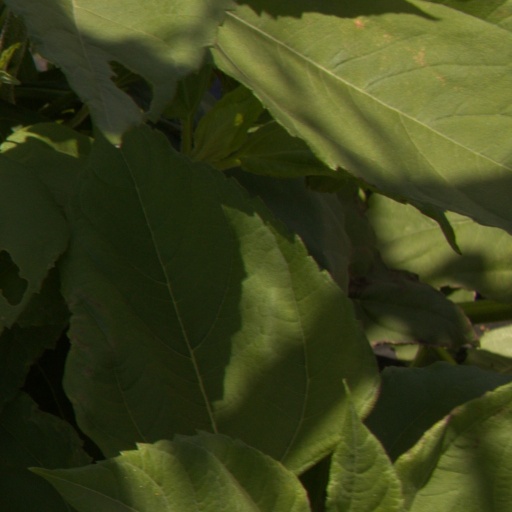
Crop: Jerusalem artichoke